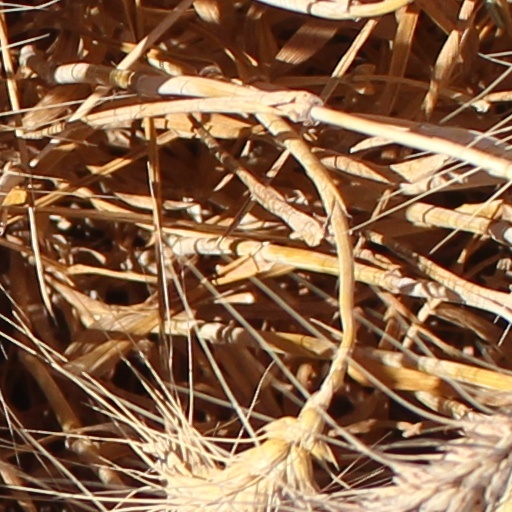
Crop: wheat